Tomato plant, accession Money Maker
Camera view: tilt-top (135 deg); turntable rotation: 330 degrees
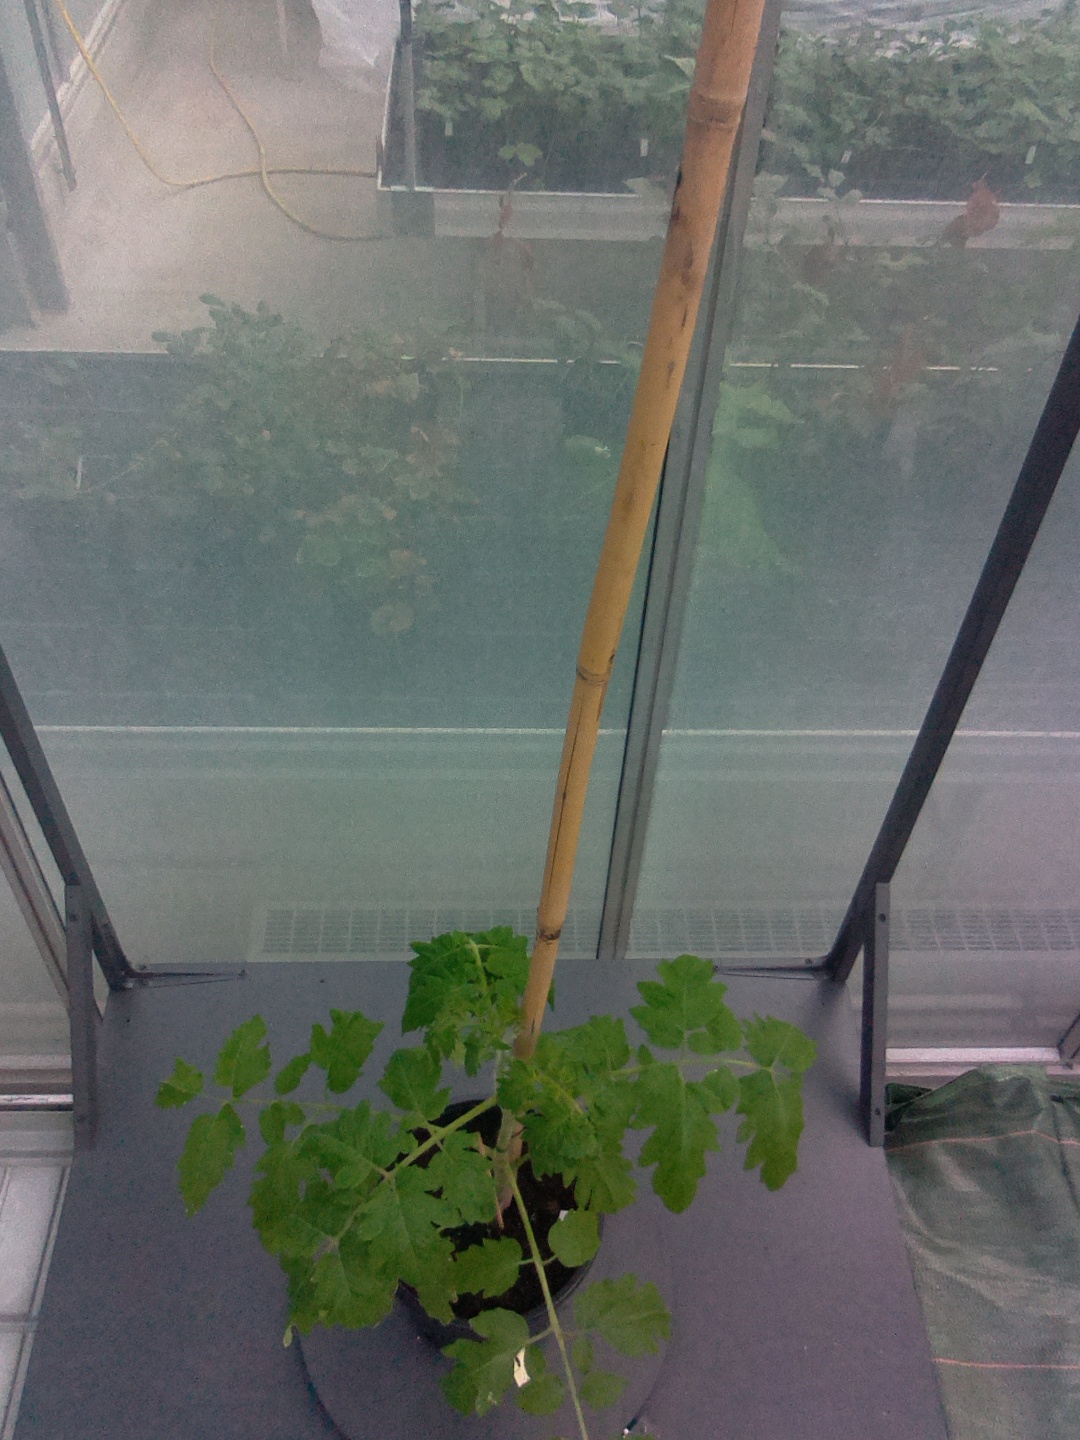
BBCH growth stage 15: 10 of true leaves visible